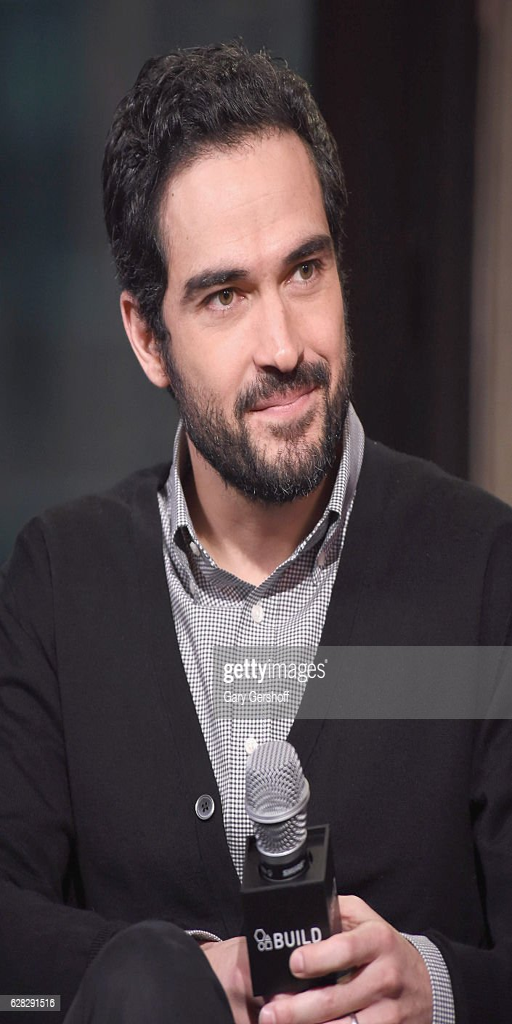
actor attends the build series to discuss the drama at hq .